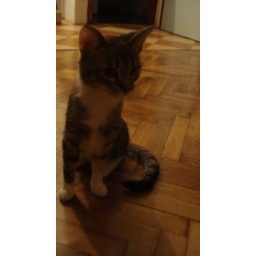
i went to see some friends last saturday and their kitty was interested in my shoes and bag, cute.